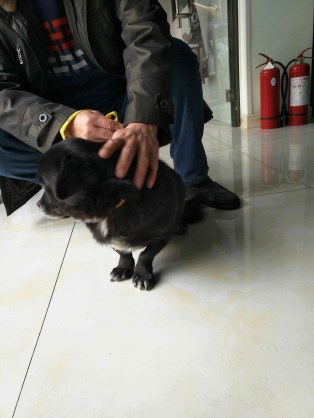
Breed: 3336-n000121-chinese_rural_dog